Slaviša Kokeza

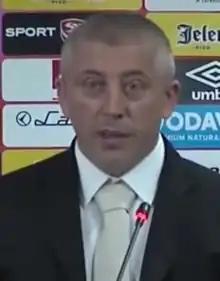
Kokeza in 2016

Slaviša Kokeza (born 7 July 1977) is a Serbian businessman, football administrator and former player. Between 20 May 2016 to 22 March 2021, he served as the president of the Football Association of Serbia (FSS).